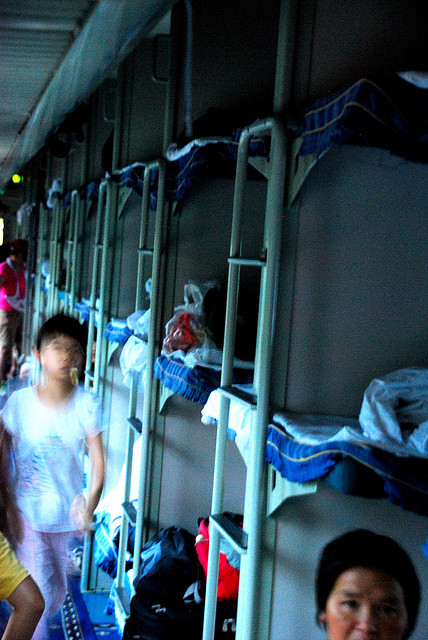
People near a city bus that is moving.

This is an image of a person in a bus.